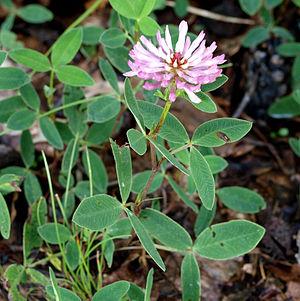
Trifolium medium, le Trèfle flexueux, Trèfle intermédiaire ou Trèfle moyen est une espèce de plantes herbacées du genre Trifolium, de la famille des Fabaceae.